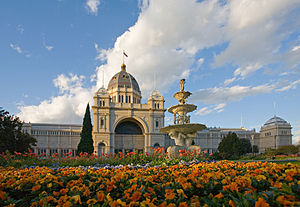
Melbourne International Exhibition (1880)
Royal Exhibition Building i Melbourne i dag
Melbourne International Exhibition blev afholdt fra 1. oktober 1880 til 1. april 1881. Det var den anden internationale udstilling afholdt i Australien, men den første officielle verdensudstilling i landet. 1.5 millioner mennesker besøgte udstillingen. Melbournes befolkning var, på den tid, 280.000.